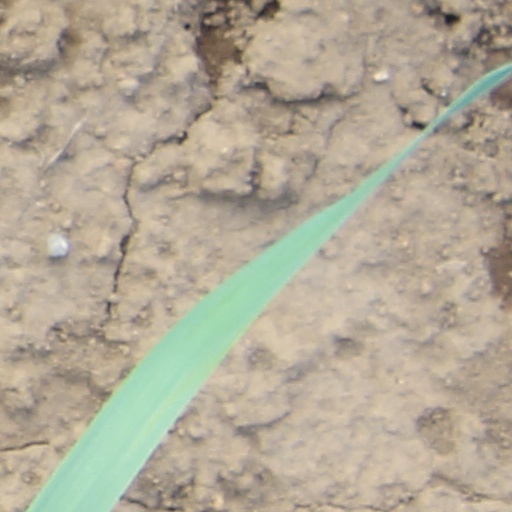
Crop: wheat